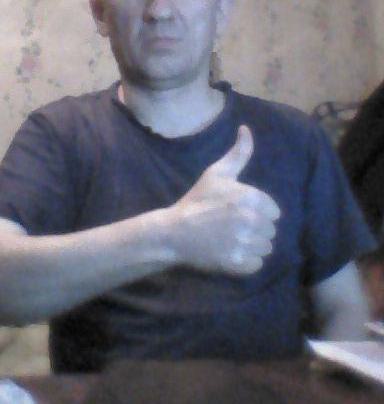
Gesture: like